Church of St Demetrius, Boboshevo

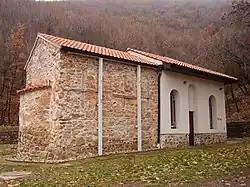
The monastery church of St Dimitar.

The Church of St Demetrius is a Bulgarian church dating from the Late Middle Ages near the town of Boboshevo, Kyustendil Province.